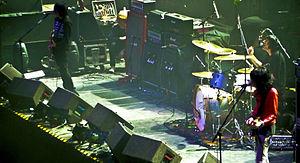
LostAlone est un groupe de rock britannique.